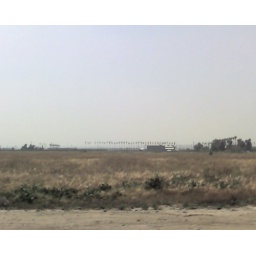
Luxurious tropical palm trees growing along the road in Redlands/Highland, CA.